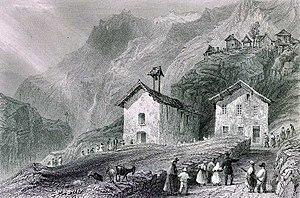
Dormillouse - Le Temple et l'École de Felix Neff, Gravure de William Henri Bartlett, publiée en 1838 dans 'The Waldenses or Protestant Valleys of Piedmont, Dauphiny and the Ban de la Roche ' de William Beattie
Félix Neff, né le 8 octobre 1797 à Genève et mort le 12 avril 1829 dans la même ville, est un pasteur protestant suisse qui exerça la quasi-totalité de son ministère en France, essentiellement dans le Dauphiné, où il œuvra en tant qu'évangéliste, enseignant, agronome et ingénieur. Il contribua à faire évoluer la situation de ces hautes vallées sur le plan moral, social et économique. Il a été souvent comparé à Jean-Frédéric Oberlin, le pasteur de Waldersbach en Alsace.